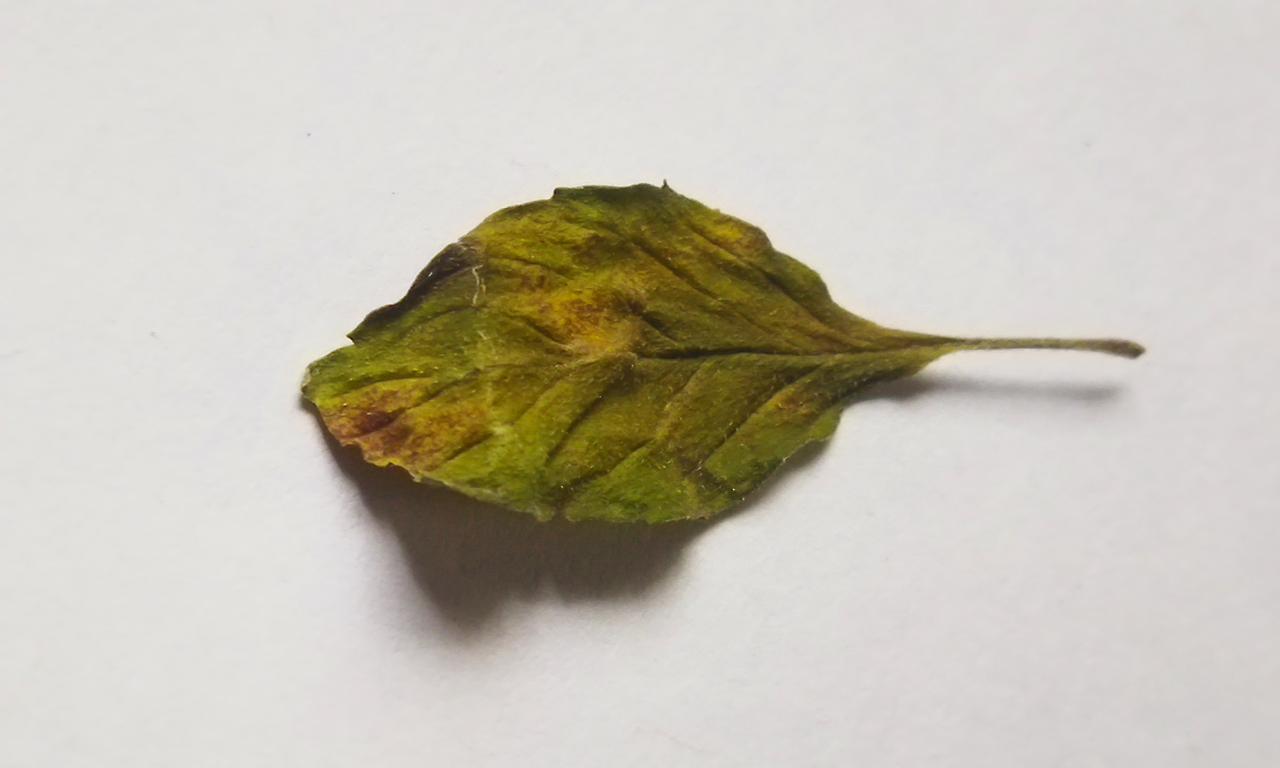
Label: Spoiled